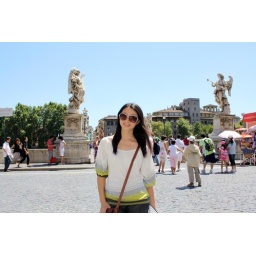
In front of the bridge over Tiber river